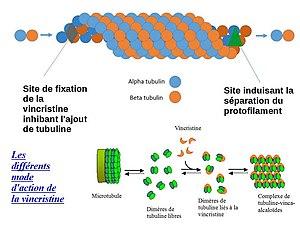
Mode d'action de la vincristine
La vincristine est un alcaloïde extrait de la pervenche de Madagascar utilisé comme traitement de chimiothérapie, dans la lutte contre les cancers. Elle fait partie du groupe des poisons du fuseau mitotique, car elle inhibe la polymérisation des microtubules lors de la mitose.